Puzzle (artist)

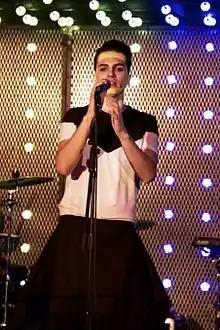
PUZZLE performing live at The Camden Assembly, London on December 13th 2016

Puzzle (styled PUZZLE) is the stage name of London & Brighton based singer-songwriter Alberto Diniz (born in Belo Horizonte, Brazil). The sound and style of his music is inspired by 1980s electronic synth pop.